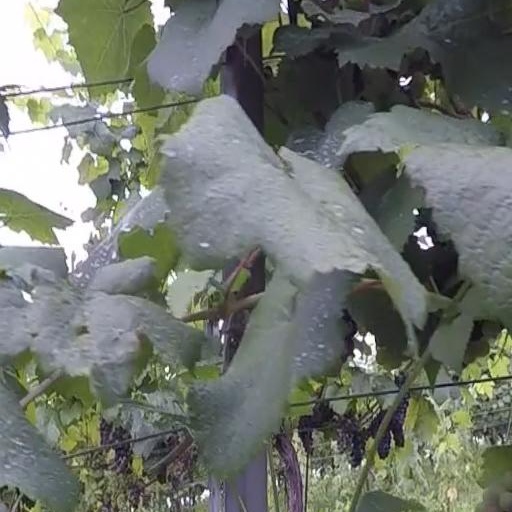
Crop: grape